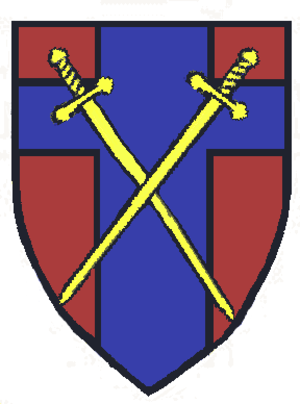
Britiske Rheinarmé
Våbenskjold
Den Britiske Rheinarmé var i løbet af årene to militære enheder der bar samme navn og havde opgave, okkupationen af det tyske Rheinland. Den første Rheinarmé blev opstillet efter 1. verdenskrig for at administrere okkupationen af Rheinlandet. Den anden britiske Rheinarmé blev opstillet 2. verdenskrig for at administrere den britiske besættelseszone i Vesttyskland. På grund af en potentiel invasionstrussel fra den sovjetiske Røde Hær blev NATO etableret og herefter ændredes Rheinarméens opgave fra administration af et geografisk område til et militært forsvar.